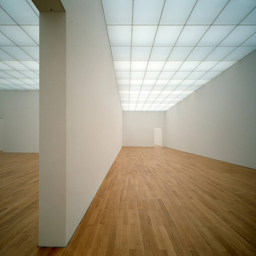
Kunstmuseum Liechtenstein